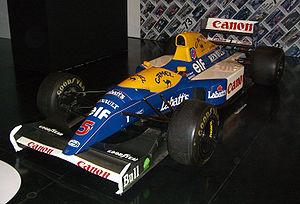
Le championnat du monde de Formule 1 1992 est remporté par le Britannique Nigel Mansell sur une Williams-Renault. Williams remporte le championnat du monde des constructeurs.
La Williams FW14B est la monoplace de Formule 1 construite par les ingénieurs Patrick Head et Adrian Newey pour l'écurie britannique Williams F1 Team dans le cadre du championnat du monde de Formule 1 1992. Elle est pilotée par le Britannique Nigel Mansell et l'Italien Riccardo Patrese.